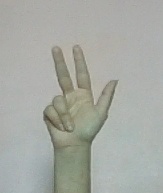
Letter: al